Andriy Klochko

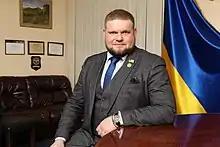

Andriy Andriyovych Klochko (born March 16, 1981, in Kyiv) is a Ukrainian politician and public figure. He served as a People's deputy of the Verkhovna Rada of Ukraine of the IX convocation, elected on the list of the "Servant of the People" party (Number 83 in the list), and is a member of the party "Servant of the People".